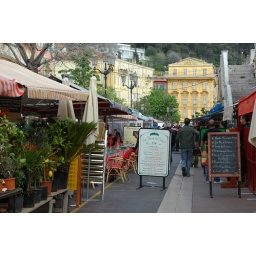
The busy flower market in Cours Saleya, in the old town in Nice.